Music of Ireland

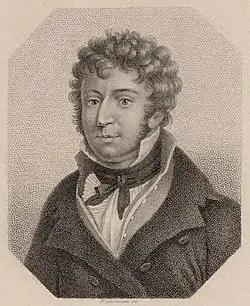
John Field, one of Ireland's foremost classical composers.

There is evidence of music in the "classical" tradition since the early 15th century when a polyphonic choir was established at Christ Church Cathedral, Dublin, and "city musicians" were employed in the major cities and towns, who performed on festive occasions. In the 18th century, Dublin was known as the "Second City" of the British Isles, with an active musical life culminating in, among other events, the first performance of Handel's famous oratorio "Messiah". The ballad opera trend, caused by the success of the Beggar's Opera, has left noticeable traces in Ireland, with many works that influenced the genre in England and on the continent, by musicians such as Charles Coffey and Kane O'Hara.